Buda Castle

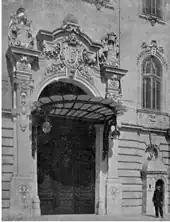
Entrance to the King's Staircase

The "Circle" Tearoom (""Circle" ") was on the first floor of the Baroque wing and situated next to the small throne room, in the corner of the southern wing. In the Baroque era it was called "Gesellschaft Zimmer Ihrer Majestät der Kaiserin" ("Parlour of HM The Empress") and was part of Maria Theresa's private apartments. In the early 1900s, it had a white-golden stucco decoration with one chandelier and a Rococo cocklestove. The furniture consisted of a Rococo parlour suite.